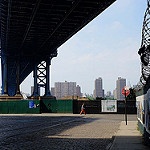
Label: street